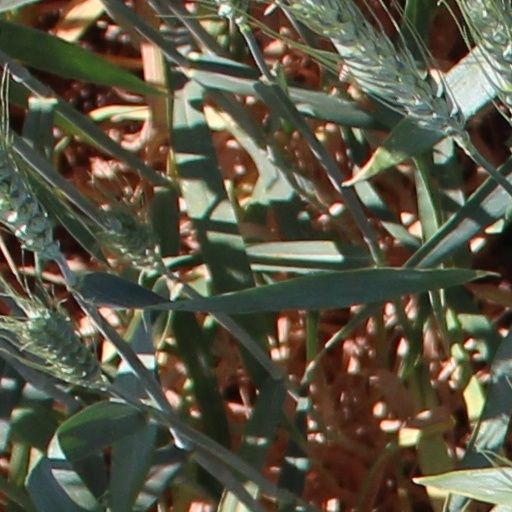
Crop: wheat